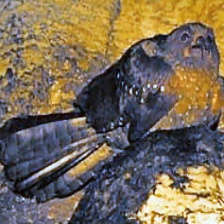
Species: OILBIRD
Scientific name: STEATORNIS CARIPENSIS